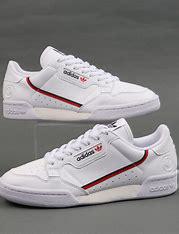
Brand: Adidas
Model: Continental 80